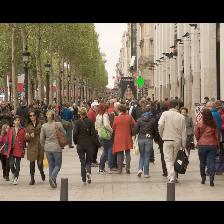
Label: Human